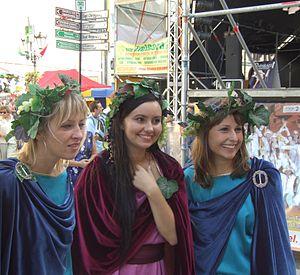
La viticulture en Pologne est renaissante depuis 2005. Depuis longtemps toute tradition viticole avait été perdue. De plus, le vin n'avait jamais été populaire, les Polonais lui préférant la vodka, la bière ou à défaut des vins de fruit.